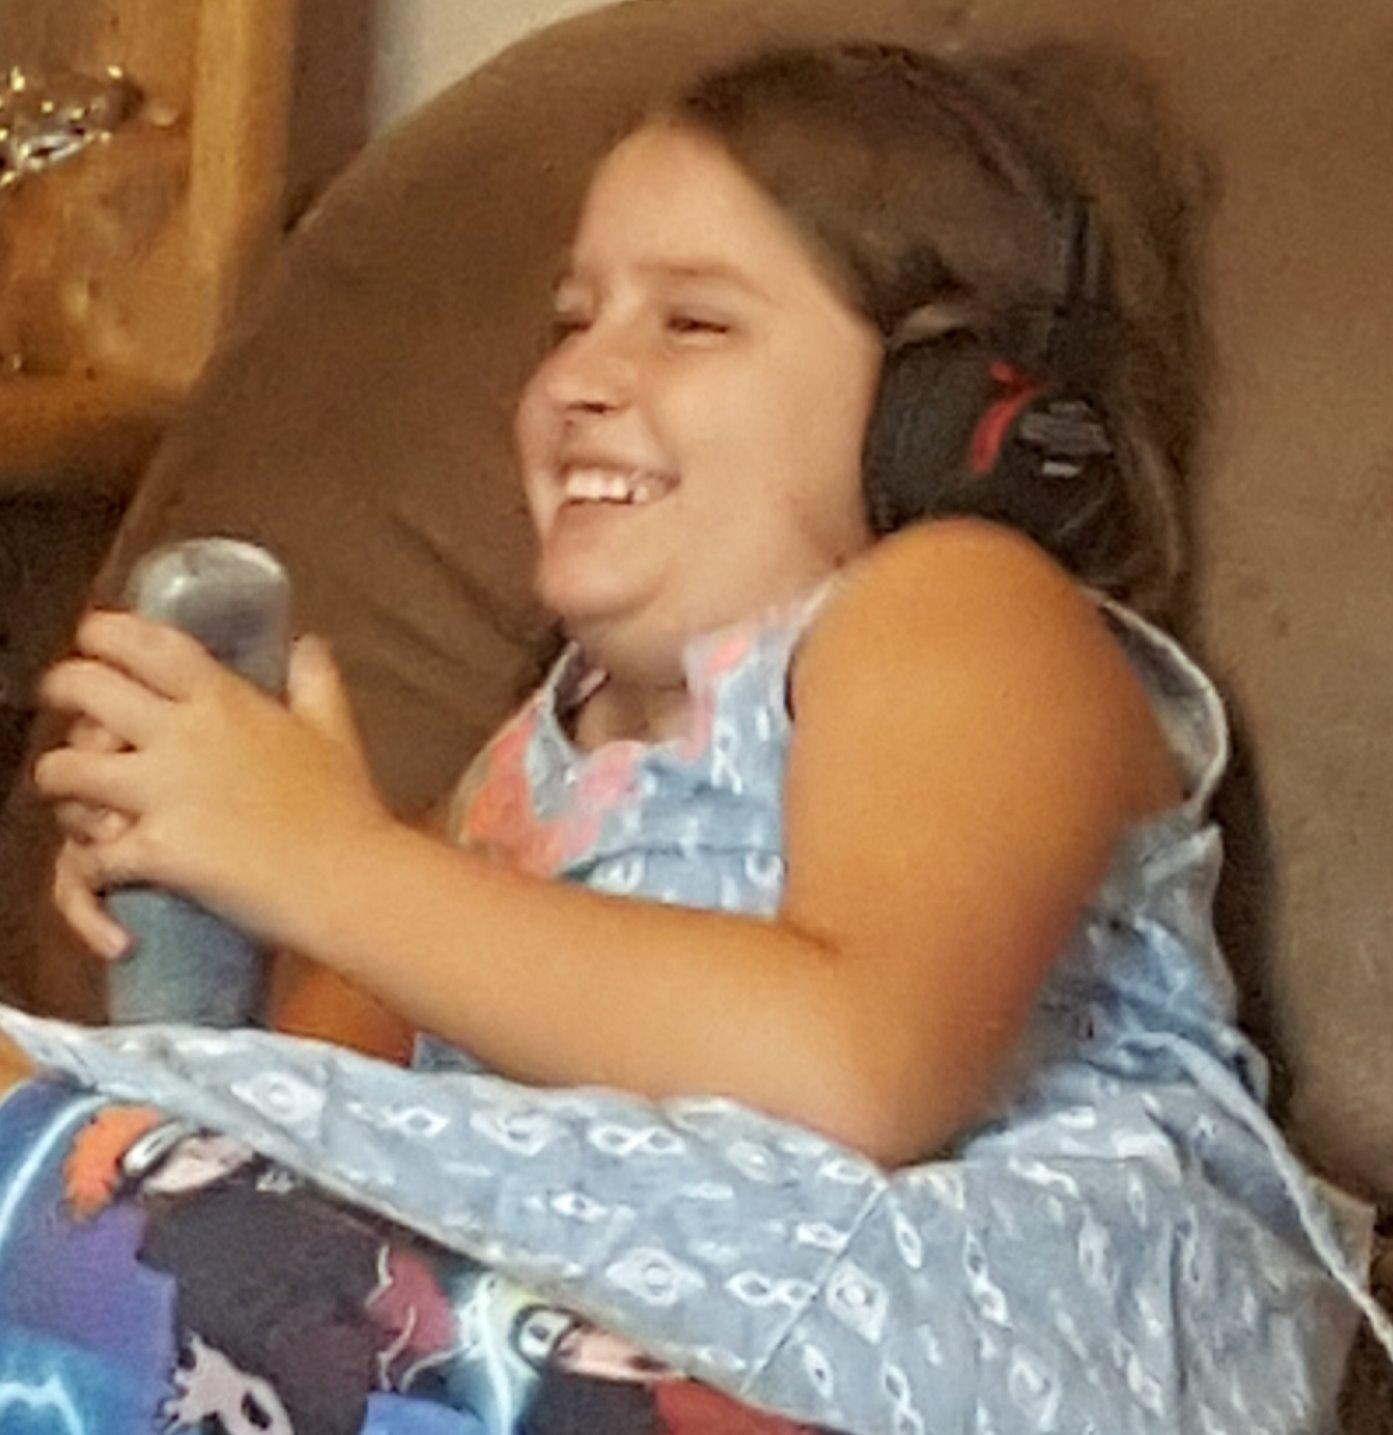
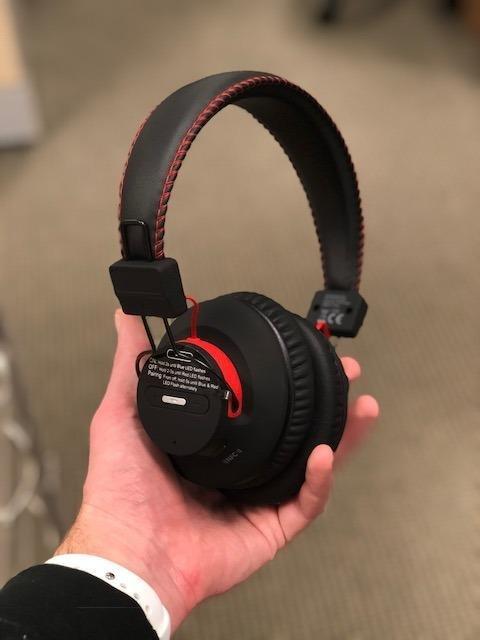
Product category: headphones
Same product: yes